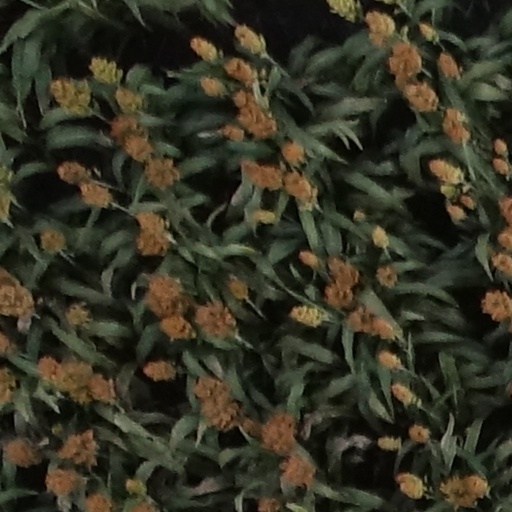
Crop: sorghum